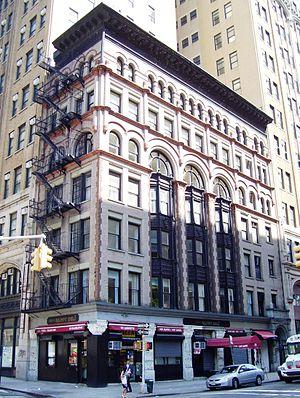
Ahrens Building est un bâtiment néo-roman construit en 1895 sur sept étages dans le quartier Civic Center de Manhattan, à New York. La conception du bâtiment, réalisée par l'architecte George Henry Griebel, allie la brique polychrome, la terre cuite et le métal sur une base en calcaire. Le bâtiment a été désigné monument de New York en 1992.